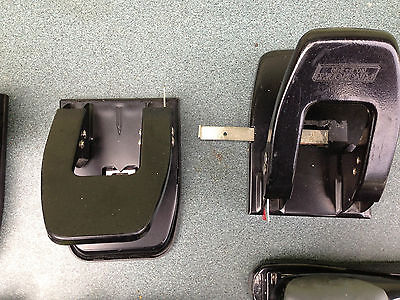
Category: stapler